Museum of Military Medicine

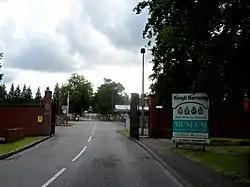
Entrance to Keogh Barracks and Army Medical Services Museum

The Museum of Military Medicine, formerly the Army Medical Services Museum (AMS Museum), is located in Keogh Barracks, on Mytchett Place Road, Mytchett, Surrey, England. The museum documents healthcare services in the military over the past 200 years.